Sébastien Zamet (born 1588)

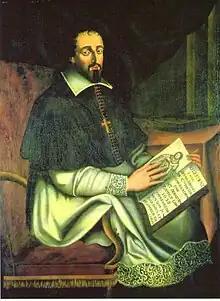
Sébastien Zamet (painting by Jean Tassel

Sébastien Zamet (1588 in Paris – 2 February 1655 in Mussy-sur-Seine) was a French Roman Catholic bishop, monastery reformer and early actor in the Jansenism dispute. He was the bishop of Langres.